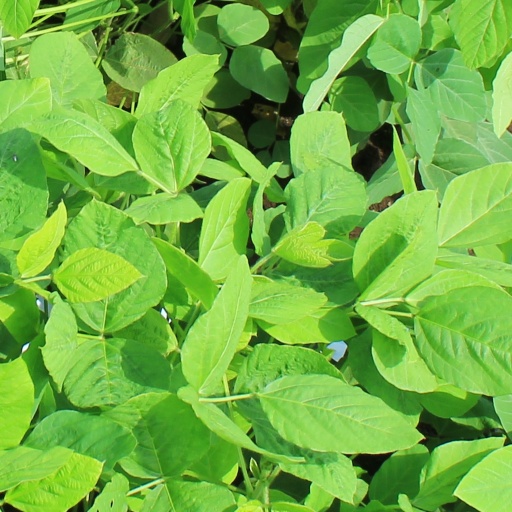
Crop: soybean